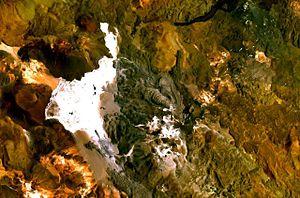
Le cerro Bayo Gorbea est un stratovolcan endormi, qui se trouve à la frontière entre l'Argentine et le Chili. Son versant argentin est situé dans la province de Catamarca, alors que son versant chilien est situé dans la région d'Atacama. Il culmine à 5 413 mètres d'altitude.